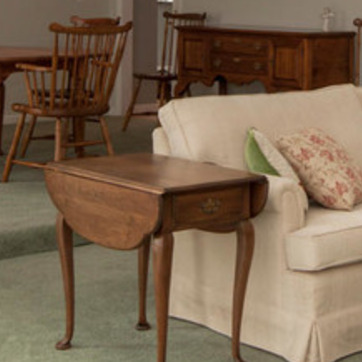
Material: wood